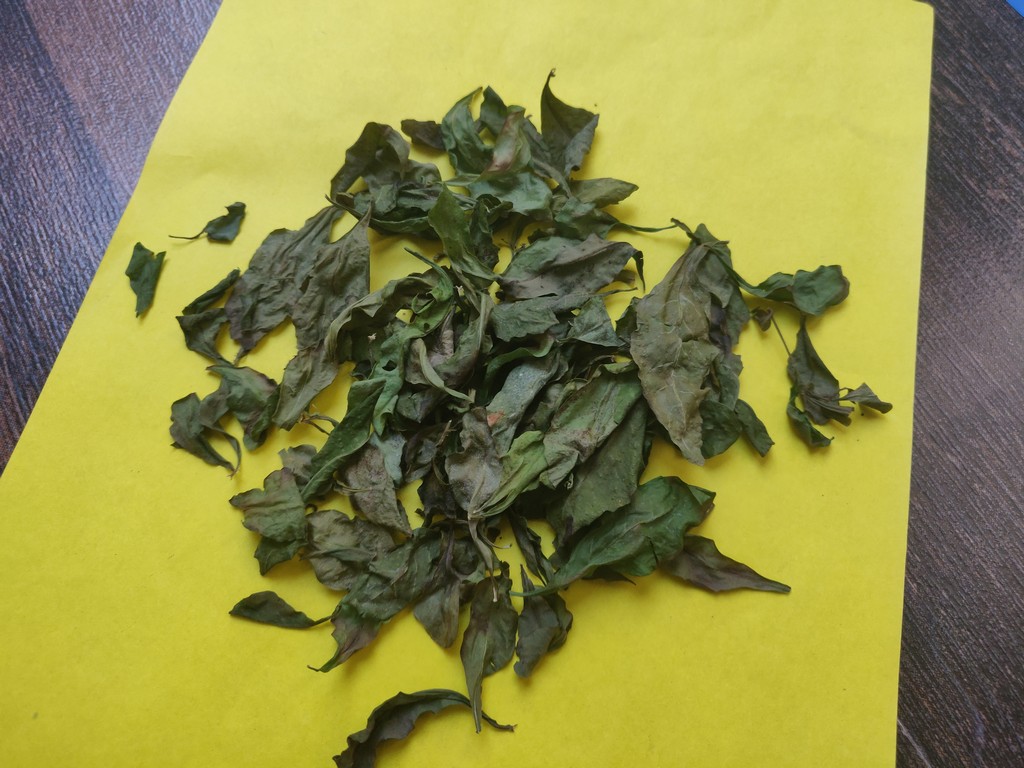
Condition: Dried
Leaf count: multiple
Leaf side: unknown